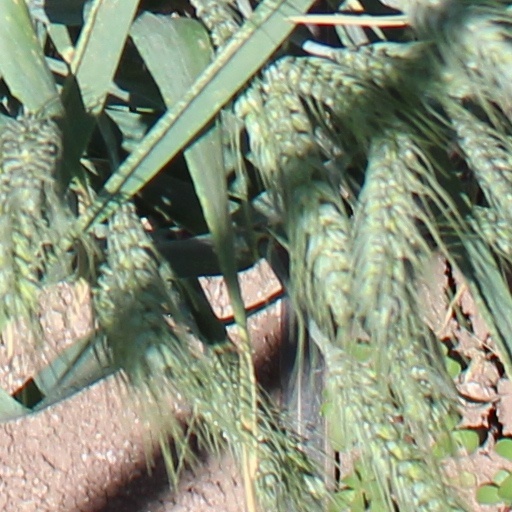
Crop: wheat